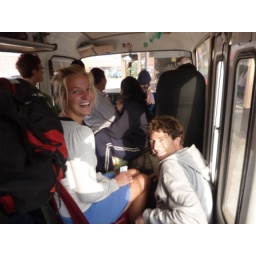
een volle bus betekent op een plastic stoel zitten in het midden van de gang ...